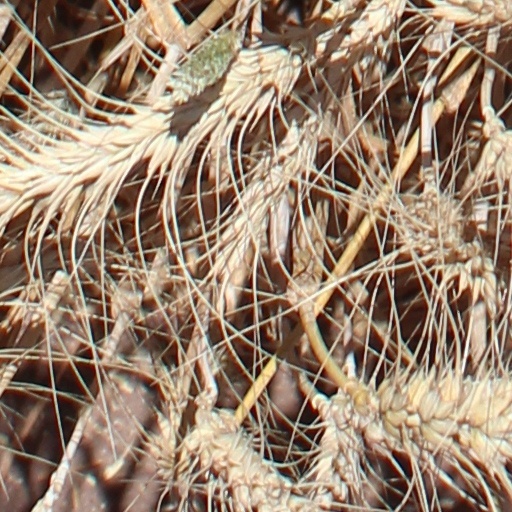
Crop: wheat